Dylan Murnane

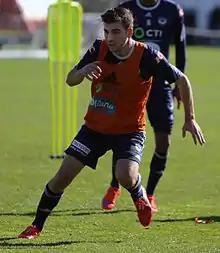
Murnane training with Melbourne Victory FC in 2015

After initially joining the club as member of the youth team in late 2012, Murnane made his professional debut with home town giants Melbourne Victory against Sydney in a 1–1 draw at Sydney Football Stadium in March 2013. He made his home debut and second appearance in a 2–3 loss against Perth Glory at AAMI Park. During the 2013/14 season he signed a contract extension with Victory that would take him through to the end of the 2015/16 season.